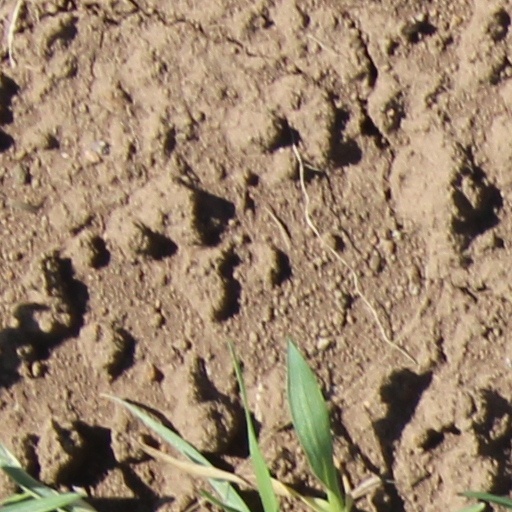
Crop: wheat